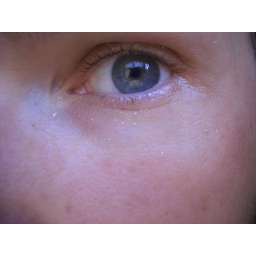
Hawaii's surf beat me up. No black eyes, but definitely some sand in there.